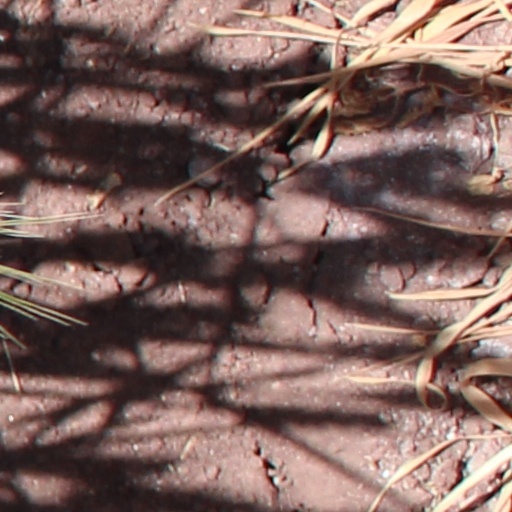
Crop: wheat